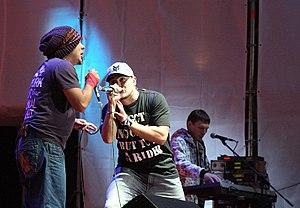
TNMK est un groupe de hip-hop ukrainien, originaire de Kharkiv. Composé de sept membres, le groupe TNMK est formé en 1989 par les rappeurs Fozzi et Kotya. Ils sont connus pour leurs paroles intelligentes, du bouche-à-oreilles ; ils mêlent le hip-hop à des éléments de rock, funk et jazz et jouent de vrais instruments sur leurs albums et pendant leurs performances, plutôt que l'usage de samples et d'une boite à rythmes. TNMK jouera à plusieurs festivals comme le Sziget Fest, Zakhid, Tavria Games, Chervona Ruta, Faine Misto et le Bandershtat.